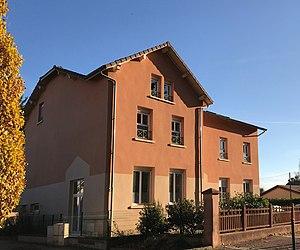
Maison d'enfants Les Planètes (Mollon, Ain, France).
Mollon — prononcé mo.lɔ̃ — est une ancienne commune française située dans le département de l'Ain en région Auvergne-Rhône-Alpes. Commune associée à Loyes et Villieu à partir de 1974, elle est définitivement intégrée à la commune de Villieu-Loyes-Mollon le 21 décembre 1994.